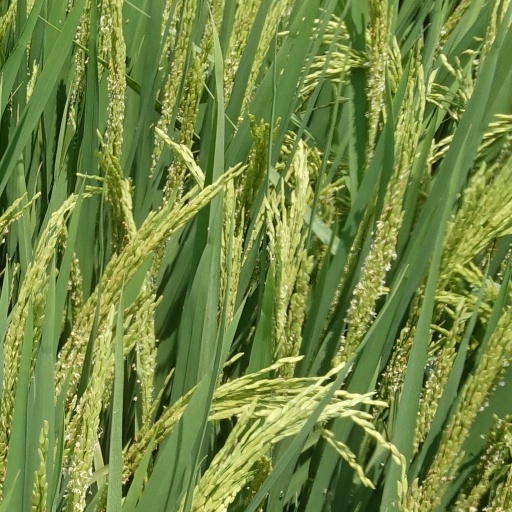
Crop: rice